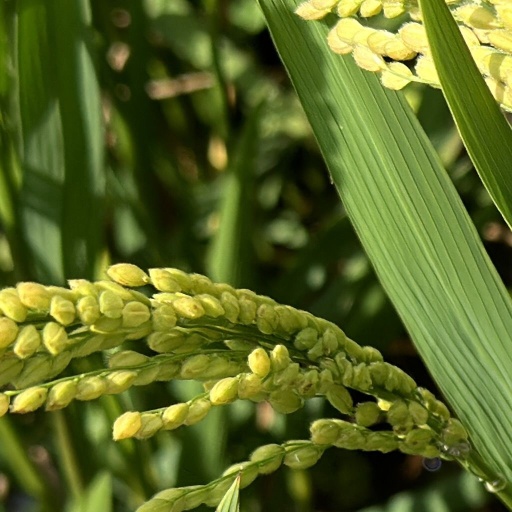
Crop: rice